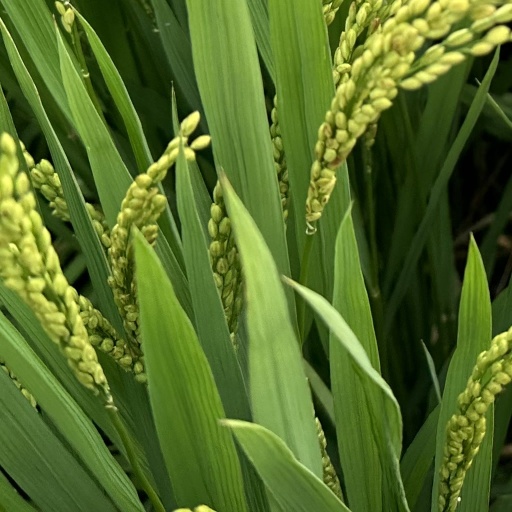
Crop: rice